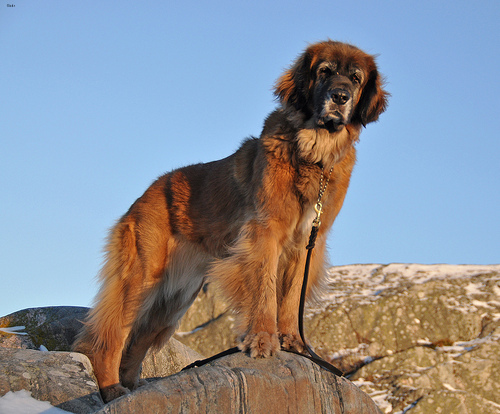
Animal: dog
Breed: leonberger